German football league system

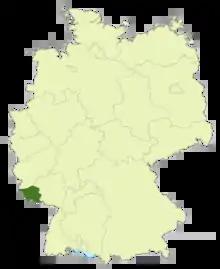
Saarland Football Association

The Saarland Football Association league system is the association league system in the state of Saarland and starts at level six of the German league system with the Saarlandliga on top. The current (2016–17 season) champions are FV Eppelborn. The champions are directly promoted to Oberliga Rheinland-Pfalz/Saar.